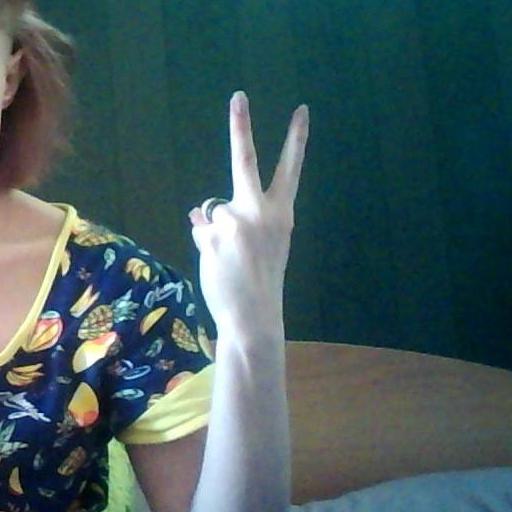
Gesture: peace_inverted